Yerevan Public Transportation

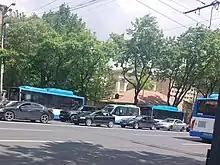
Zhongtong Buses and a GAZelle City minibus

As of 2025, the new unified payment system is operating. It includes the buses, minibuses, trolleybuses, and metro. The fares can be found on the official ticket website. The payments can be made by a transport card, a bank card, the Telcell mobile app, or a one-time QR-code ticket. A one-time ticket costs 150AMD.